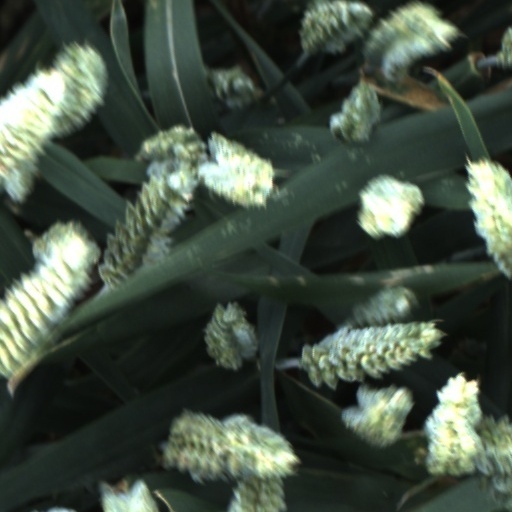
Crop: wheat